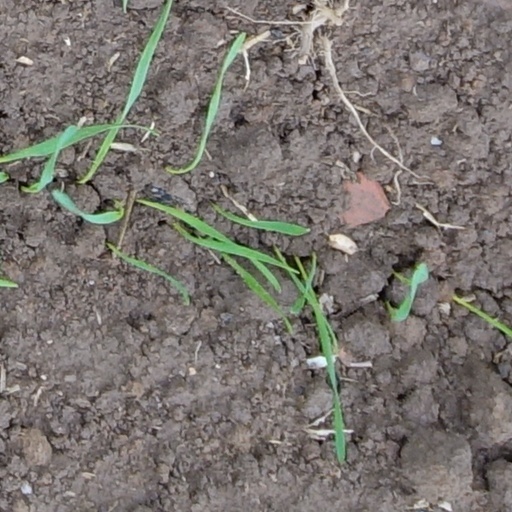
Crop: wheat